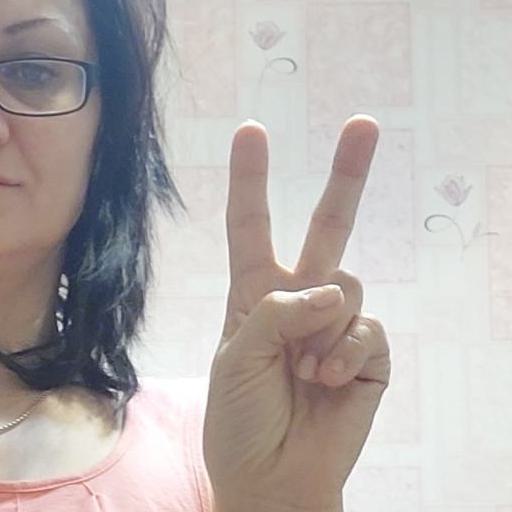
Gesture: peace